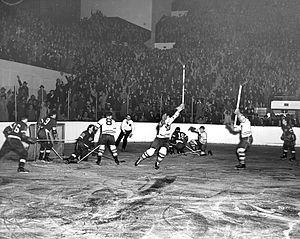
Les Red Wings de Détroit sont une franchise professionnelle de hockey sur glace des États-Unis. Ils évoluent dans le championnat principal d'Amérique du Nord : la Ligue nationale de hockey. Les Red Wings – littéralement en français les « Ailes Rouges » – font partie de l'Association de l'Est dans la Division Atlantique.
Les séries éliminatoires de la Coupe Stanley 1942 font suite à la saison 1941-1942 de la Ligue nationale de hockey. Les Maple Leafs de Toronto remportent la Coupe Stanley en battant en finale les Red Wings de Détroit sur le score de 4 matchs à 3.